Wirt County High School

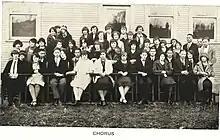
The First Choir of Wirt County High School taken in 1926.

"Instruments"- Flute, Clarinet, Saxophone, Trumpet, Baritone, Trombone, Sousaphone, Drumline, and Colorguard